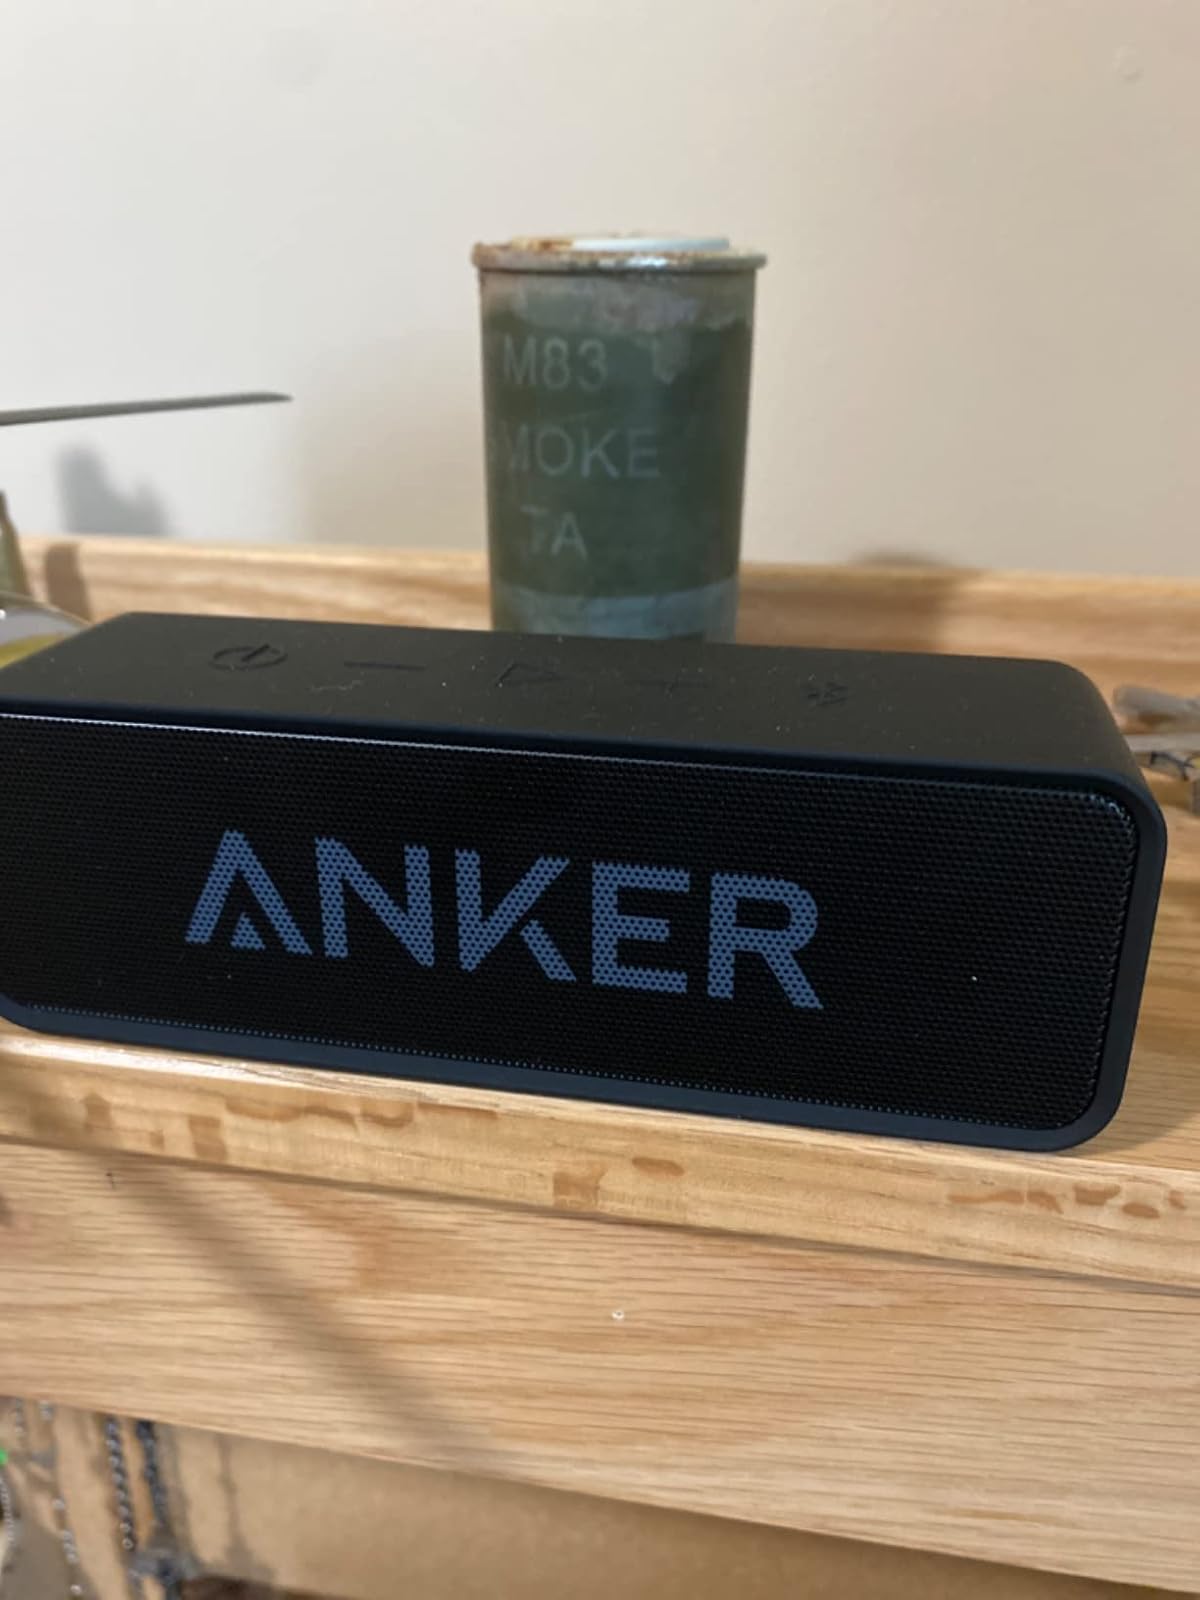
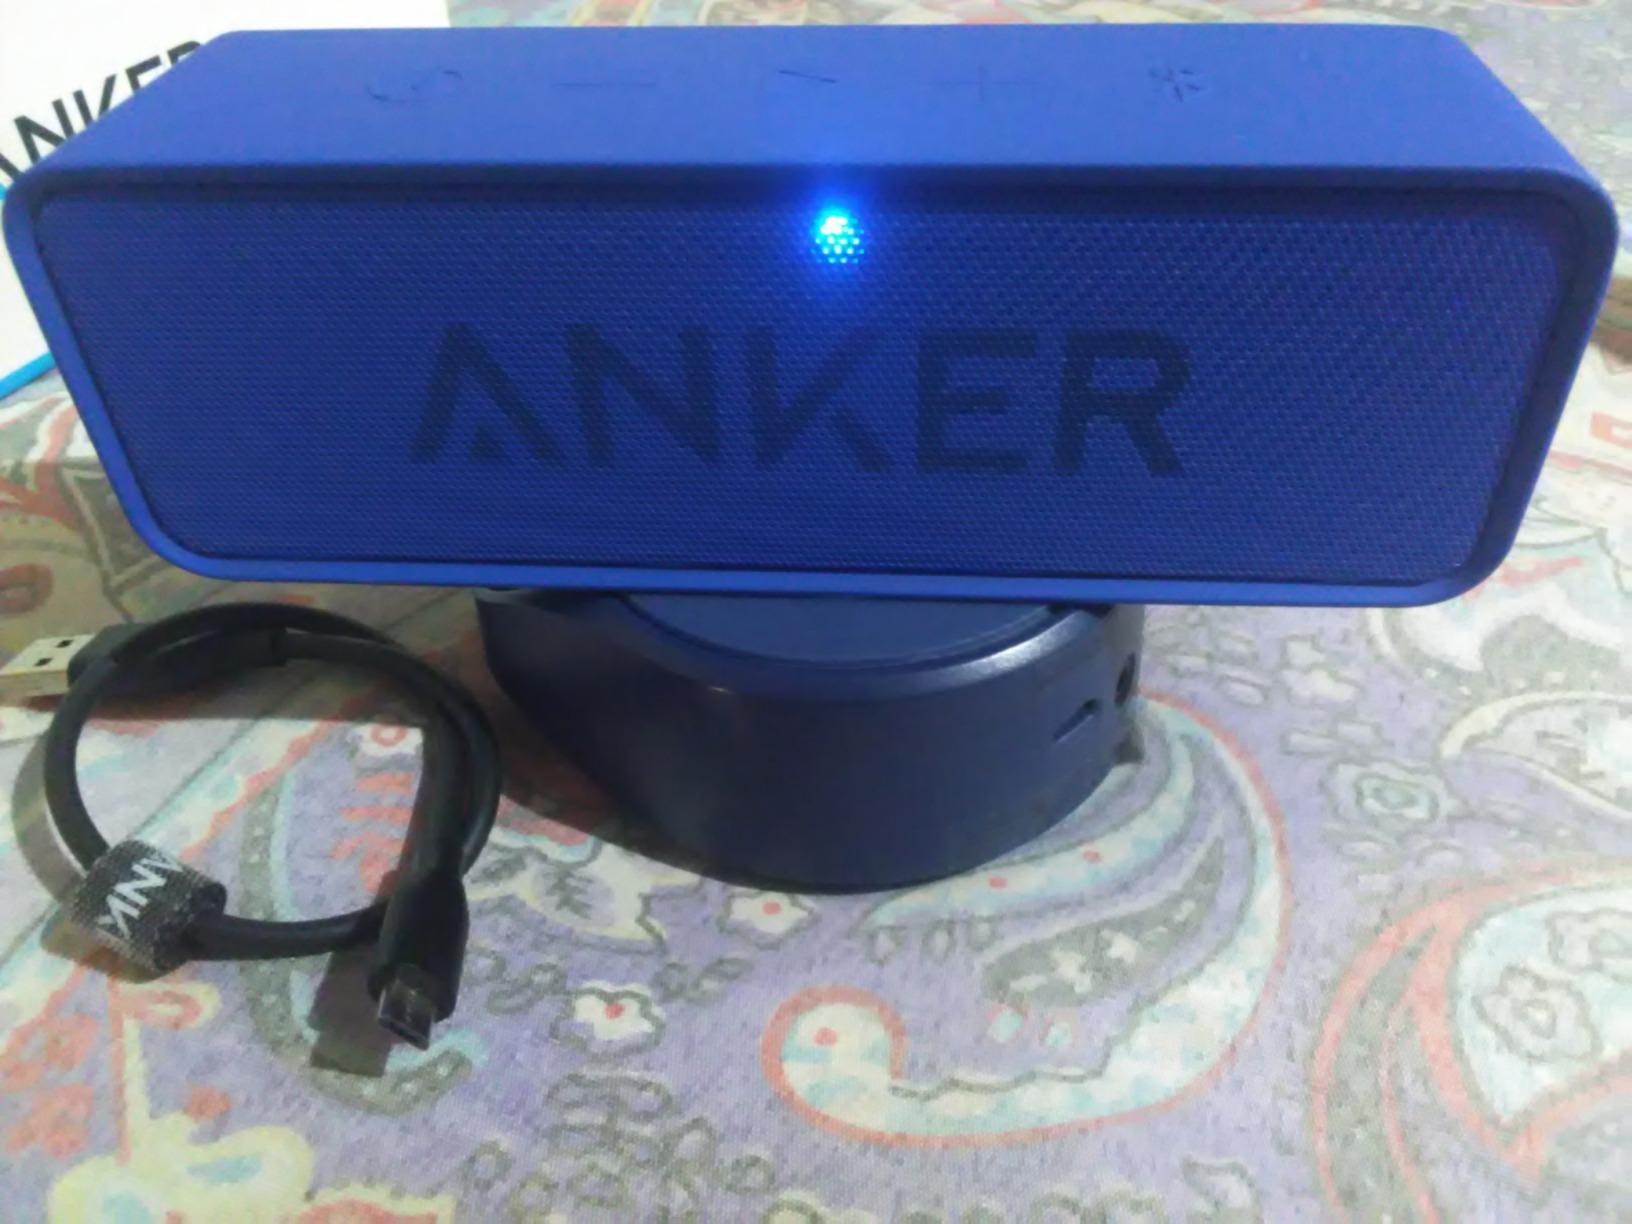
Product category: speaker
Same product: no